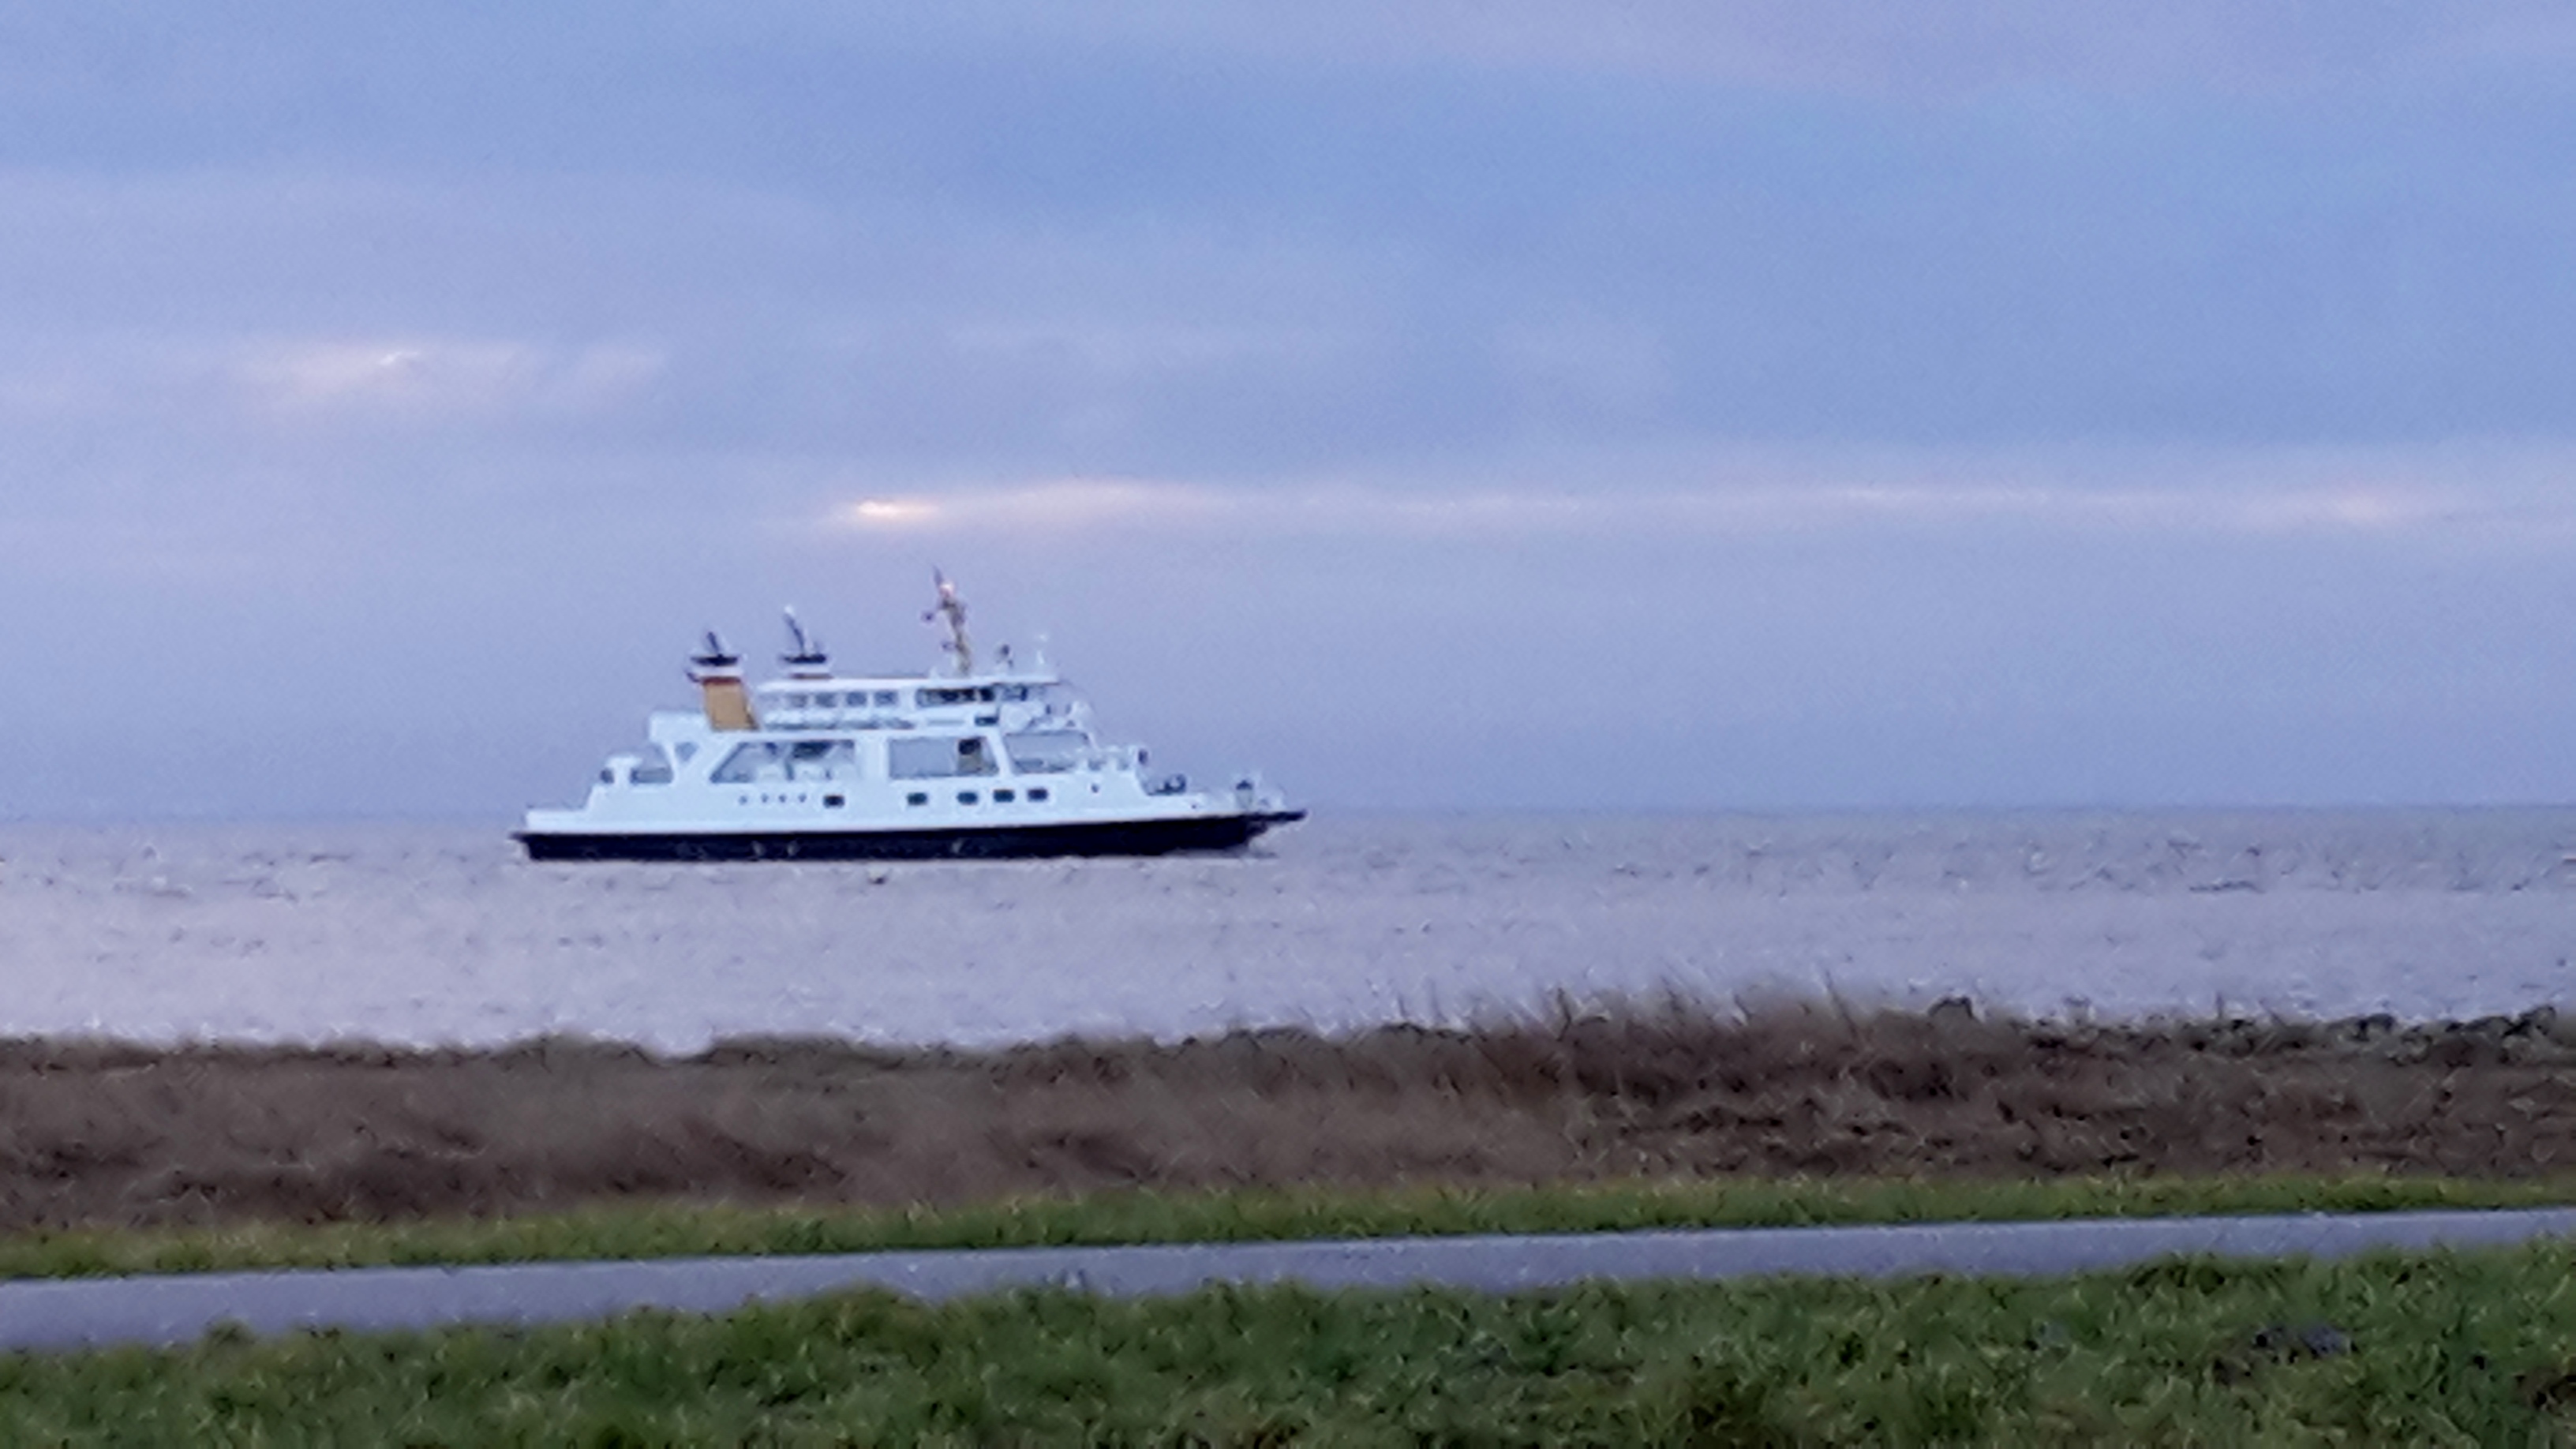
natural, water transportation, vehicle, ferry, boat, motor ship, ship, watercraft, sea, horizon, passenger ship, calm, ocean liner, fishing trawler, channel, research vessel, naval architecture, coast, survey vessel, yacht, pilot boat, tide